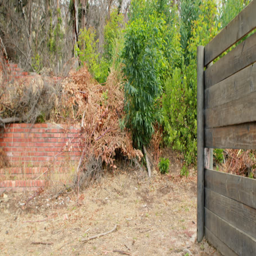
fit man and woman to climb a wooden wall during obstacle course